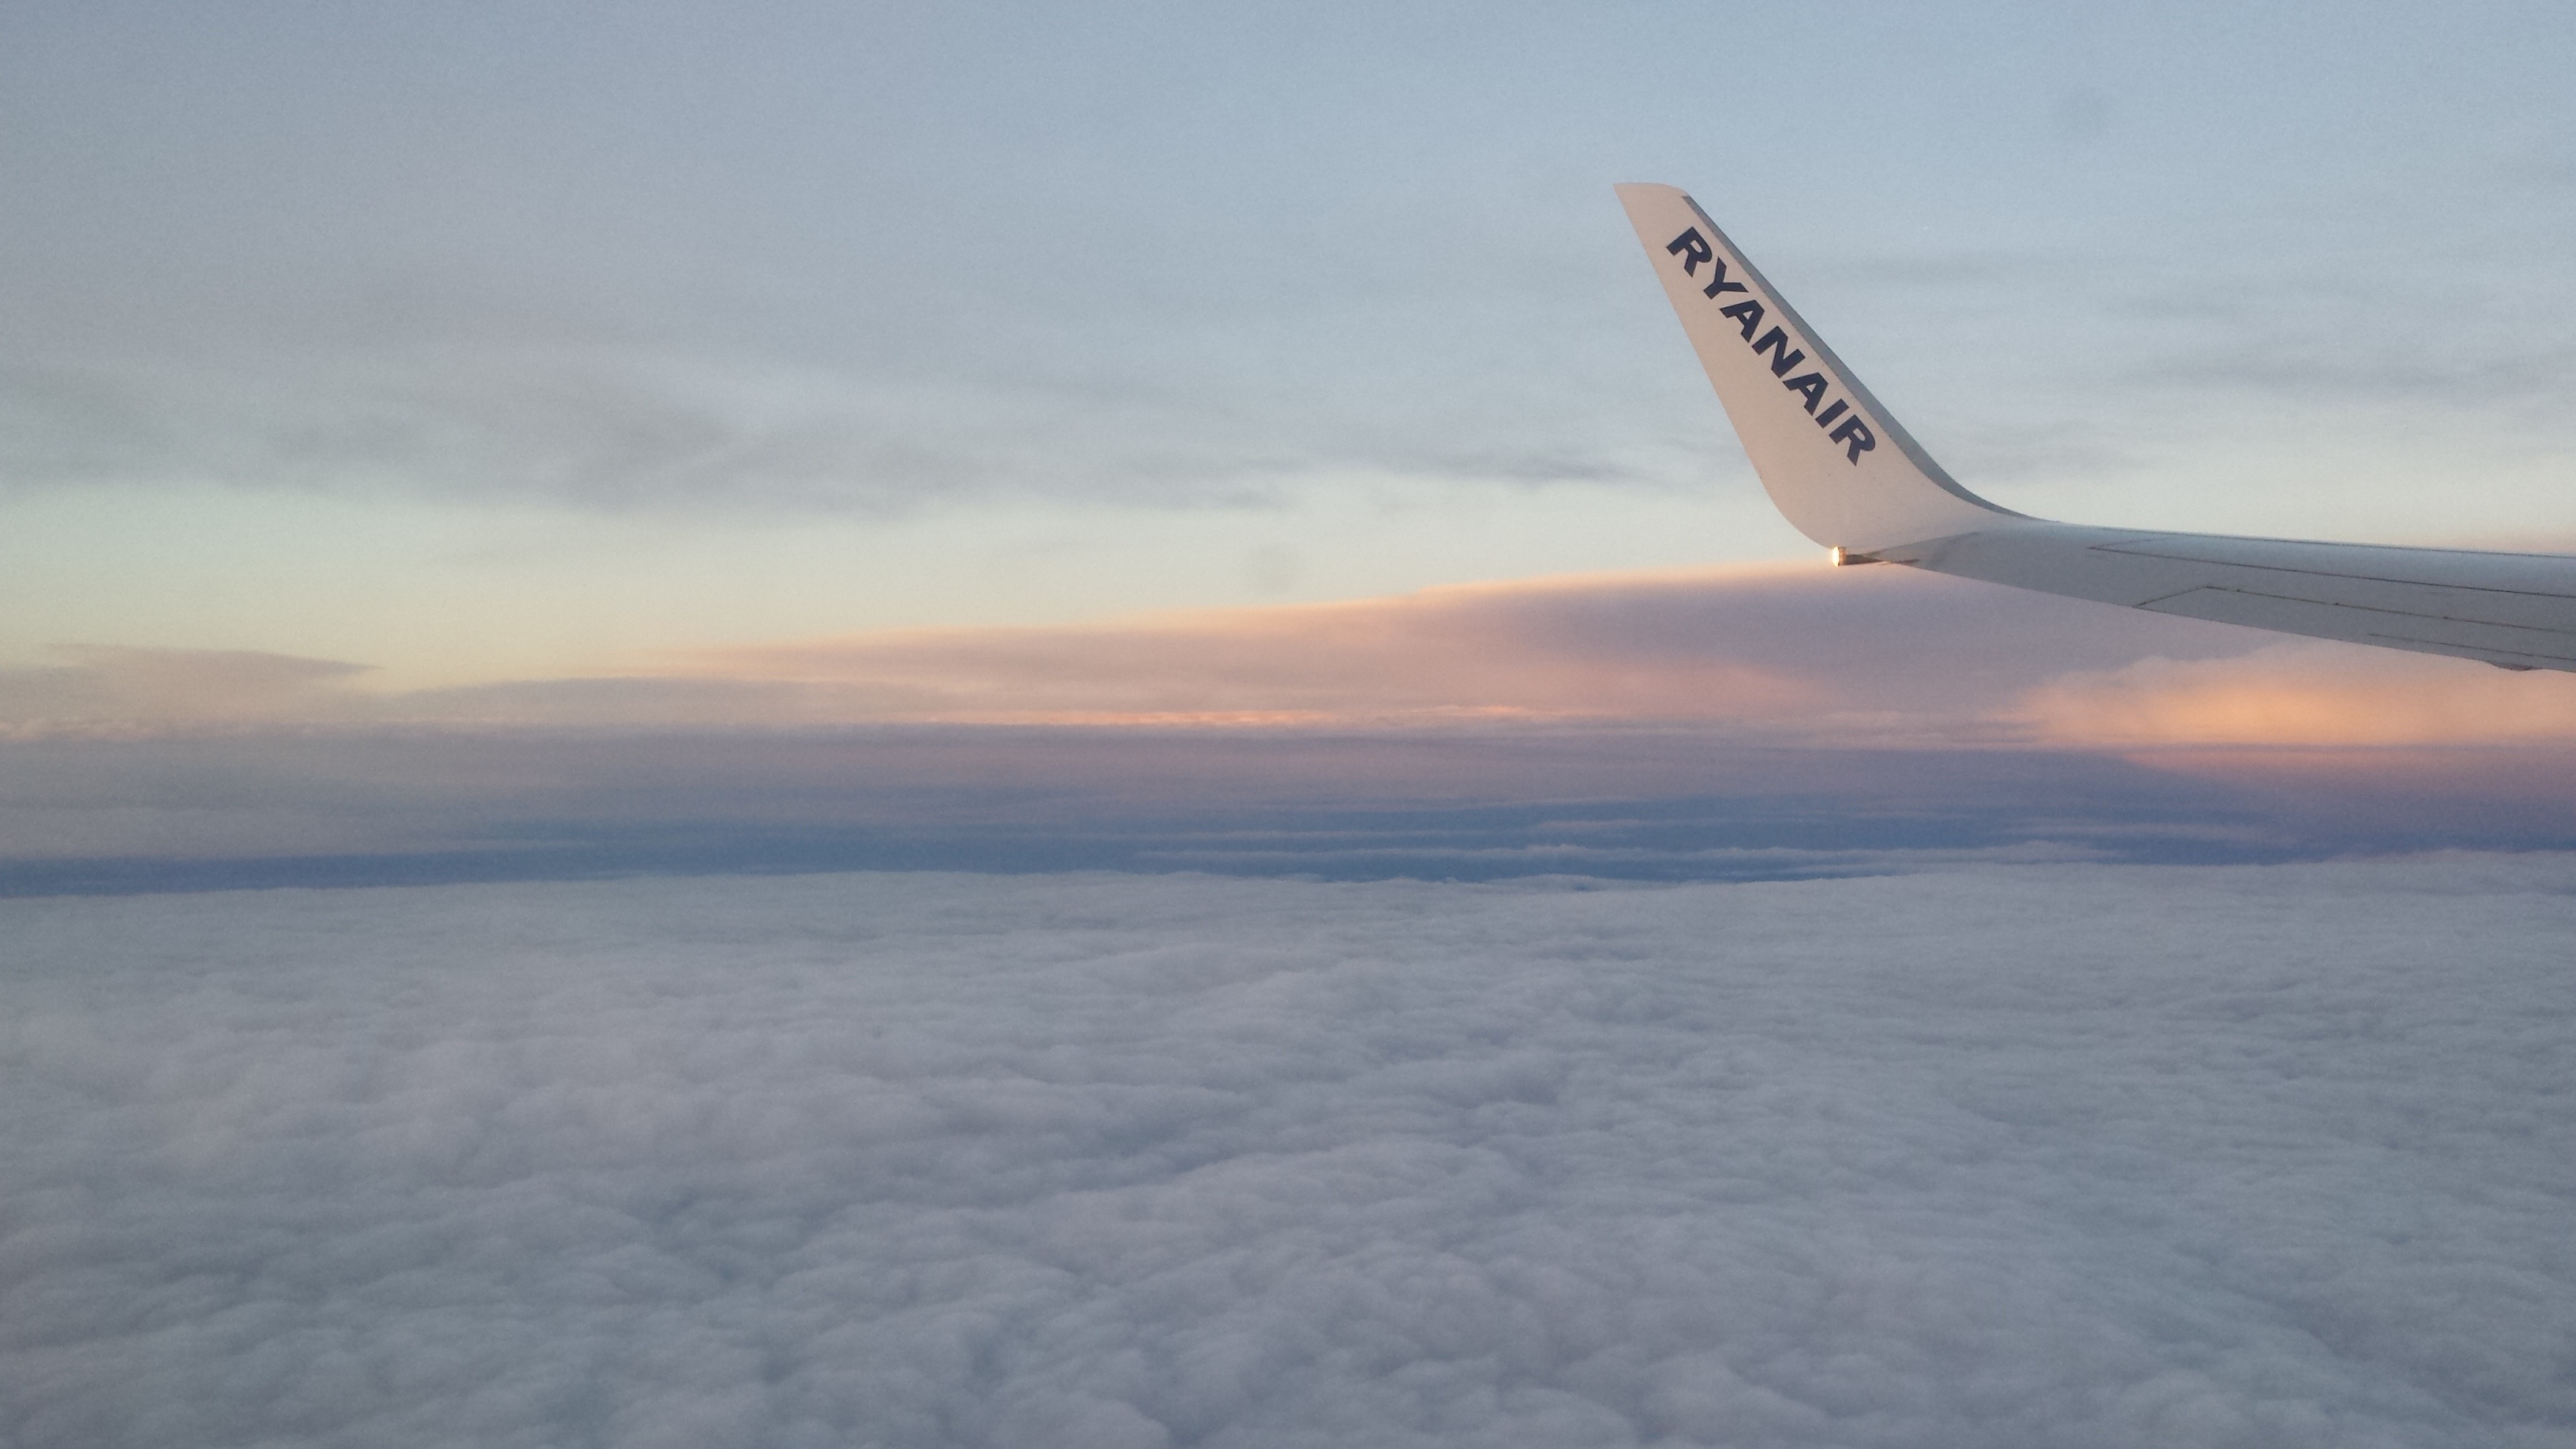
wing, cloud, sky, airplane, aircraft, vehicle, airline, aviation, flight, clouds, airliner, takeoff, jet aircraft, air travel, atmosphere of earth, wide body aircraft, narrow body aircraft